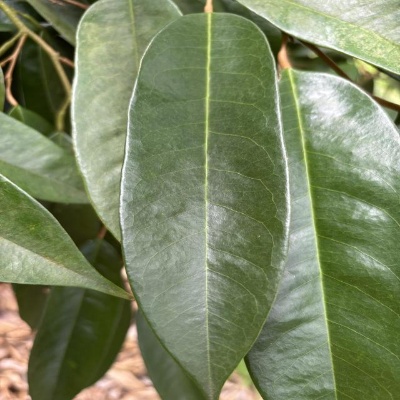
Label: Leaf_Healthy